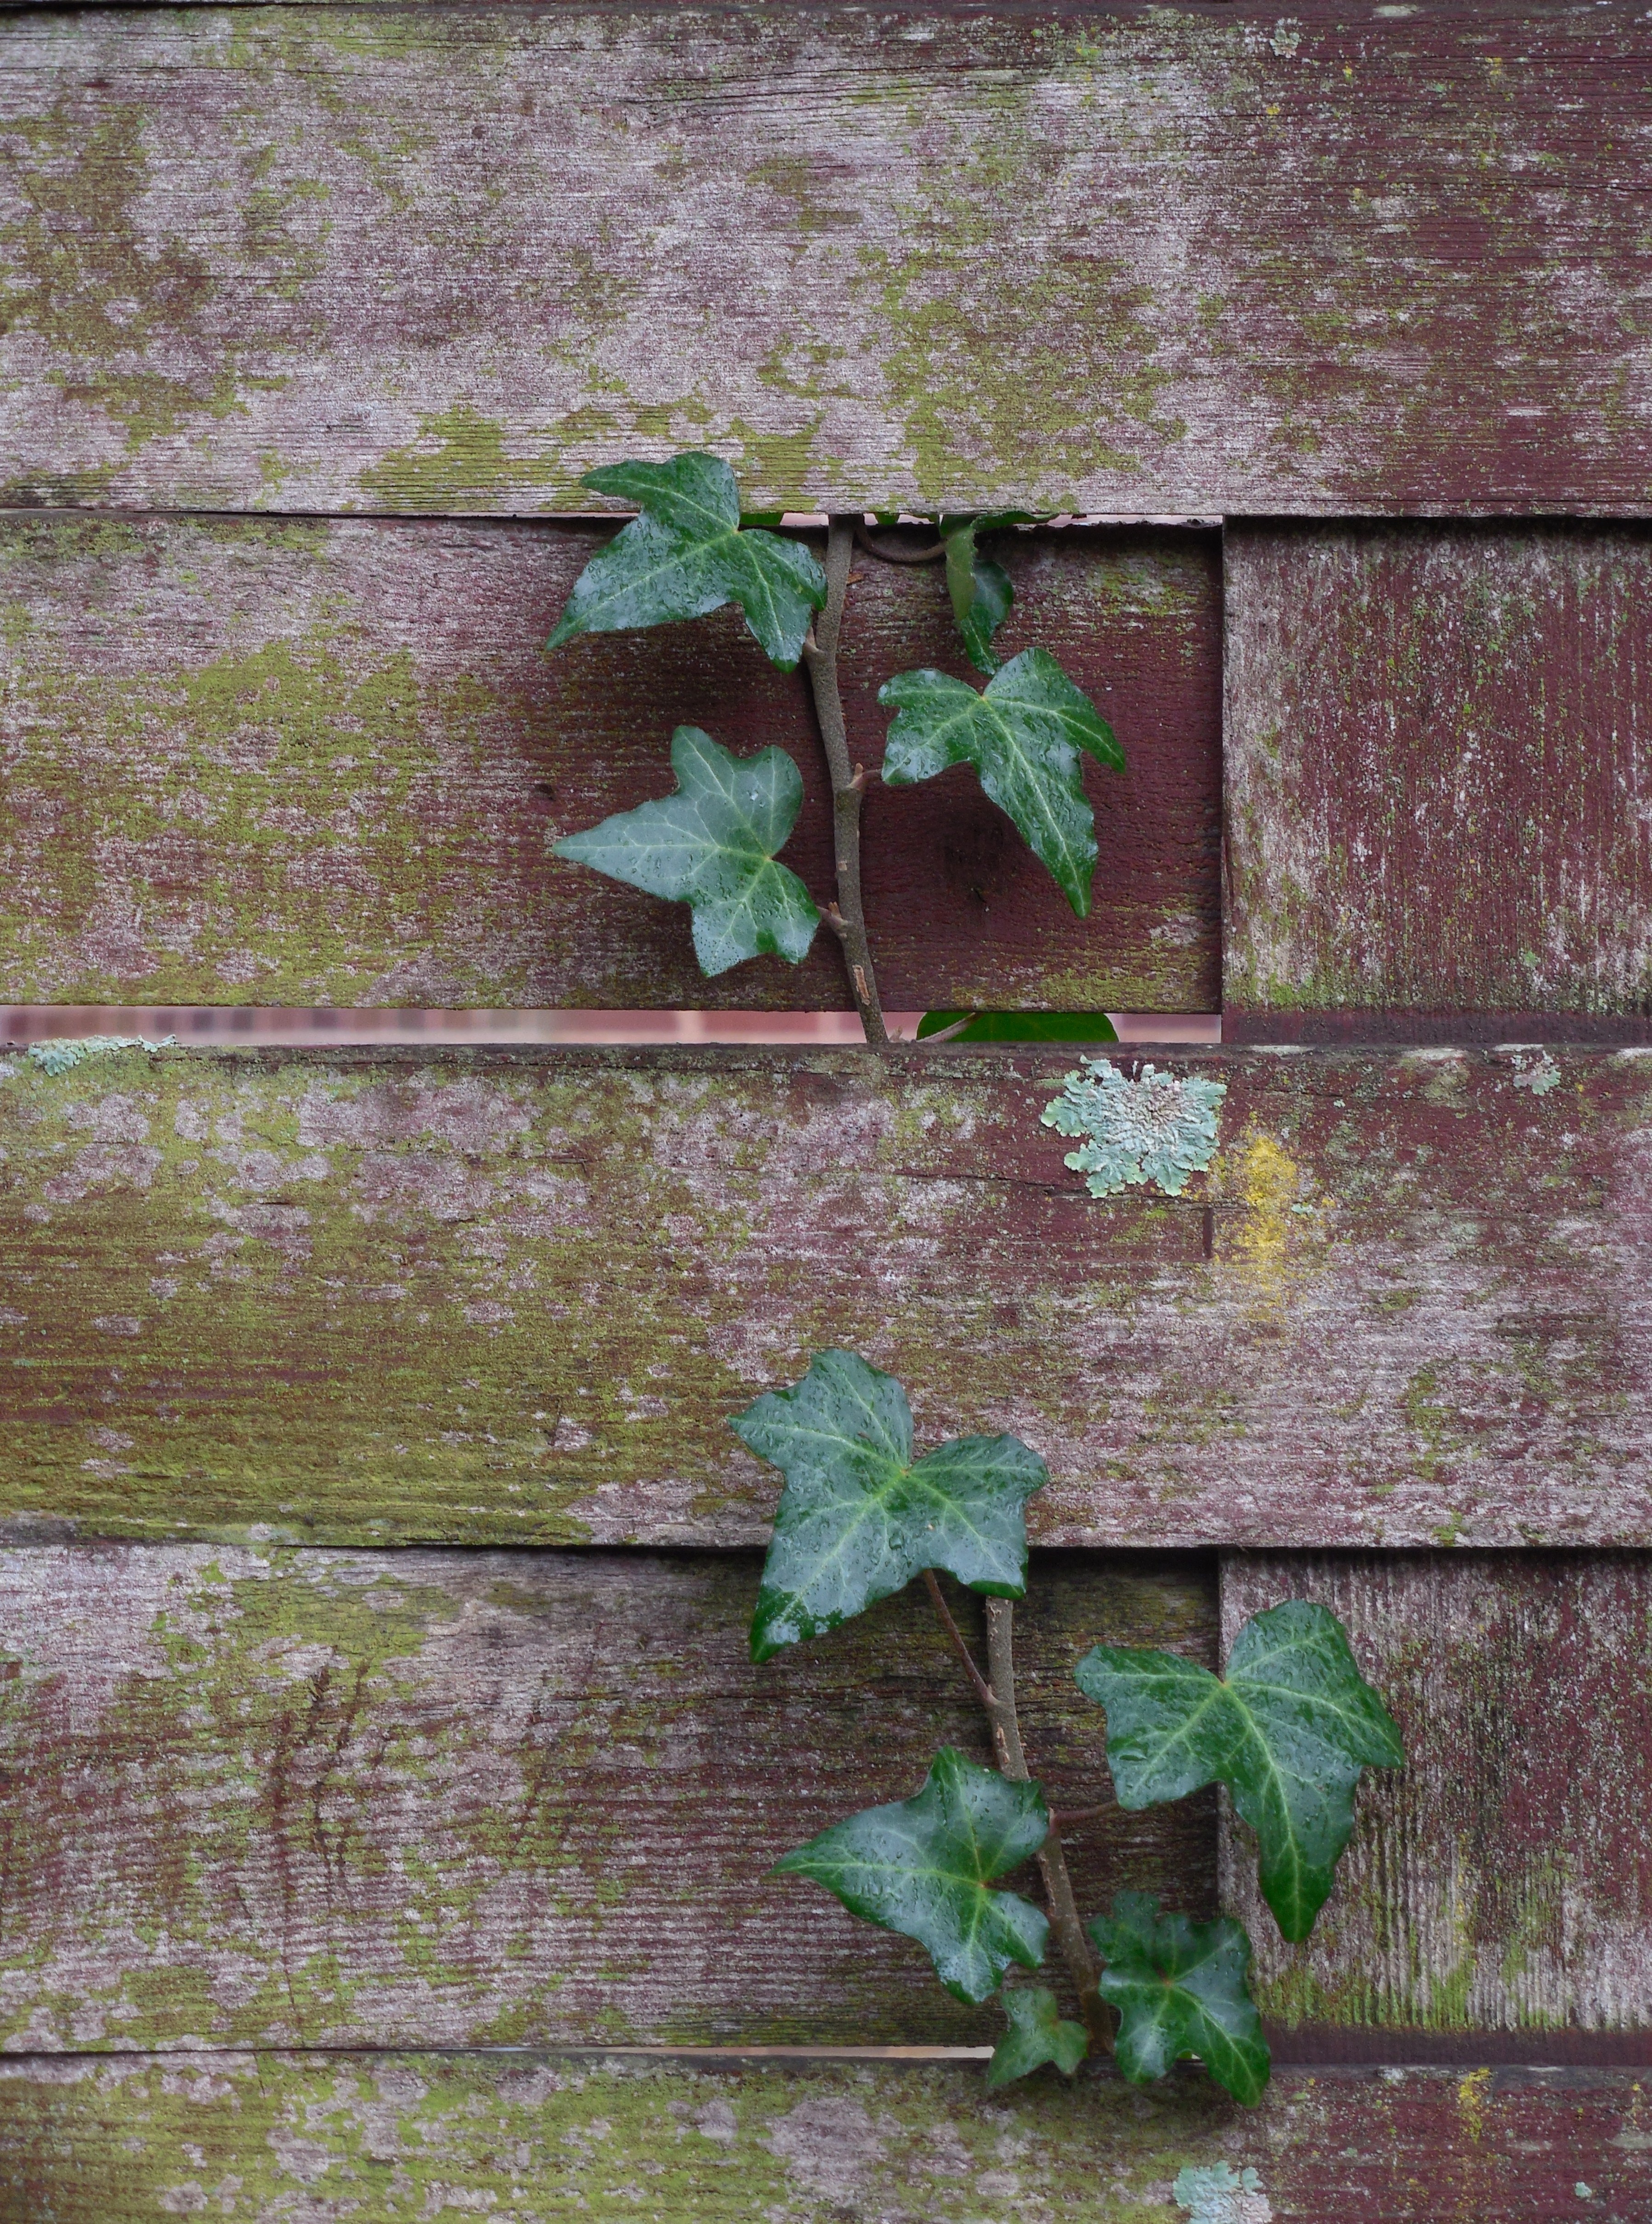
tree, grass, outdoor, fence, plant, board, wood, vintage, retro, texture, plank, leaf, flower, window, wet, old, wall, green, color, ivy, autumn, brown, romantic, grunge, botany, decor, flora, weathered, lichen, leaves, worn, background, decorative, damp, backdrop, panel, aged, distressed, creeping, braided fence